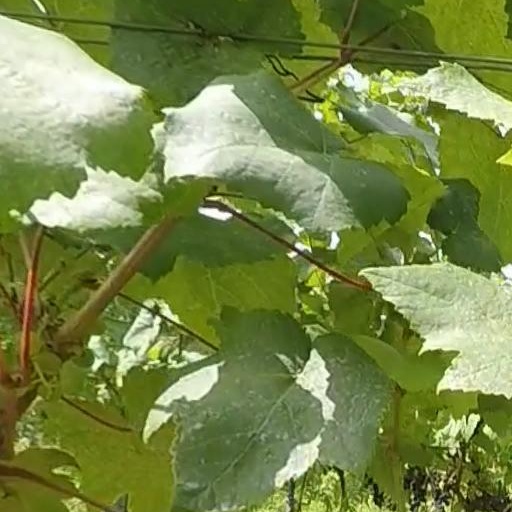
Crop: grape